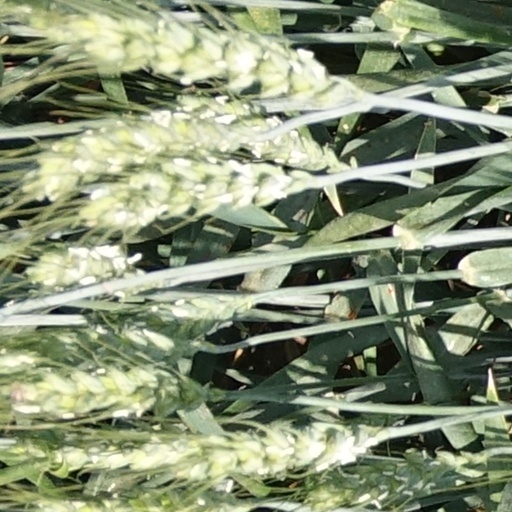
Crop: wheat